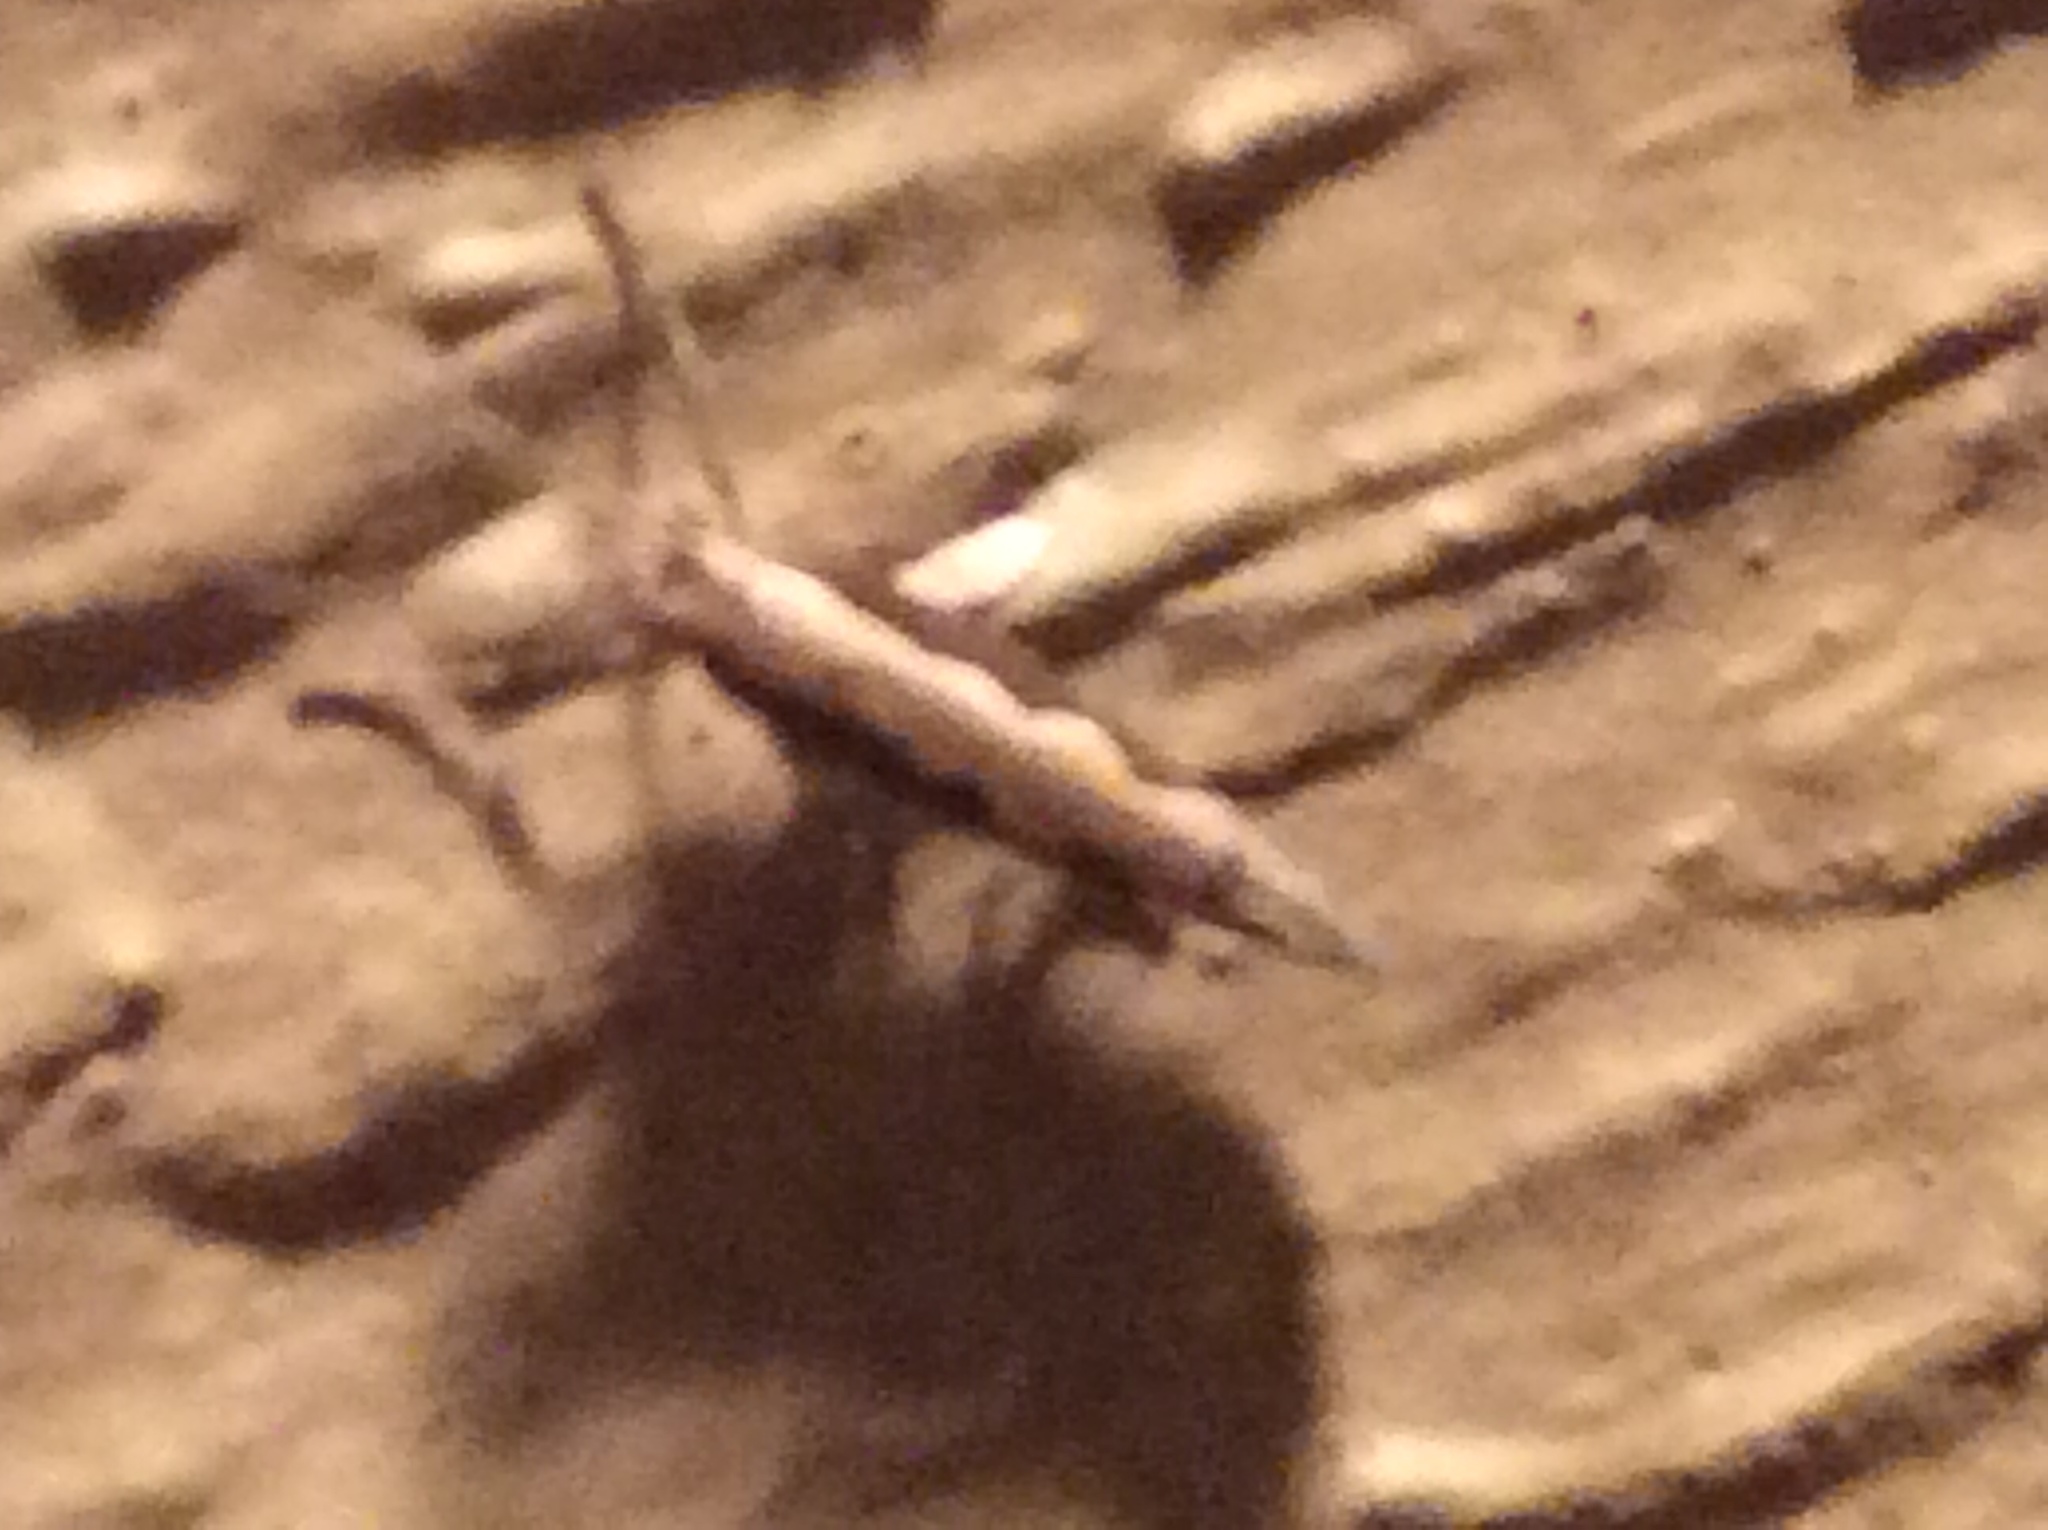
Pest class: diamondback_moth